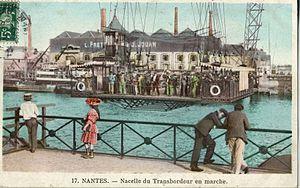
Carte postale ancienne sans mention d'éditeur, n°17
Un pont transbordeur, est un pont enjambant un port, un canal ou un fleuve, pour faire passer les véhicules et les personnes d'une rive à l'autre dans une nacelle suspendue à un chariot roulant sous le tablier. La traction, par câble commandé depuis la rive, fut d'abord assurée par une machine à vapeur puis, très vite, par un moteur électrique.
Le pont transbordeur de Nantes, construit en 1903 et détruit en 1958, est un ouvrage de franchissement d'un bras de la Loire à Nantes. Construit par l’architecte Ferdinand Arnodin, le pont transbordeur permettait la traversée du bras de la Madeleine, à hauteur de l’actuel pont Anne de Bretagne, entre le quai de la Fosse et l'île de la Prairie-au-Duc.